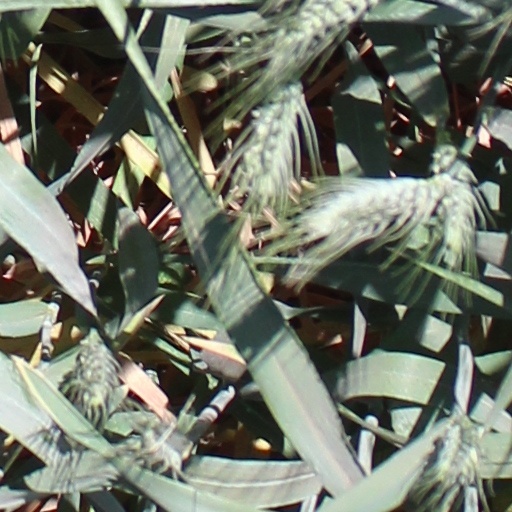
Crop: wheat